Renaissance architecture

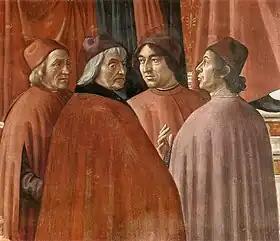
Four Humanist philosophers under the patronage of the Medici: Marsilio Ficino, Cristoforo Landino, Angelo Poliziano and Demetrius Chalcondyles. Fresco by Domenico Ghirlandaio.

The return of the Pope Gregory XI from Avignon in September 1377 and the resultant new emphasis on Rome as the center of Christian spirituality, brought about a surge in the building of churches in Rome such as had not taken place for nearly a thousand years. This commenced in the mid 15th century and gained momentum in the 16th century, reaching its peak in the Baroque period. The construction of the Sistine Chapel with its uniquely important decorations and the entire rebuilding of St. Peter's Basilica, one of Christendom's most significant churches, were part of this process.